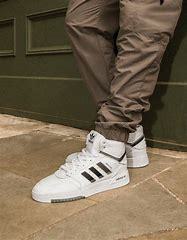
Brand: adidas
Model: Drop Step Skate